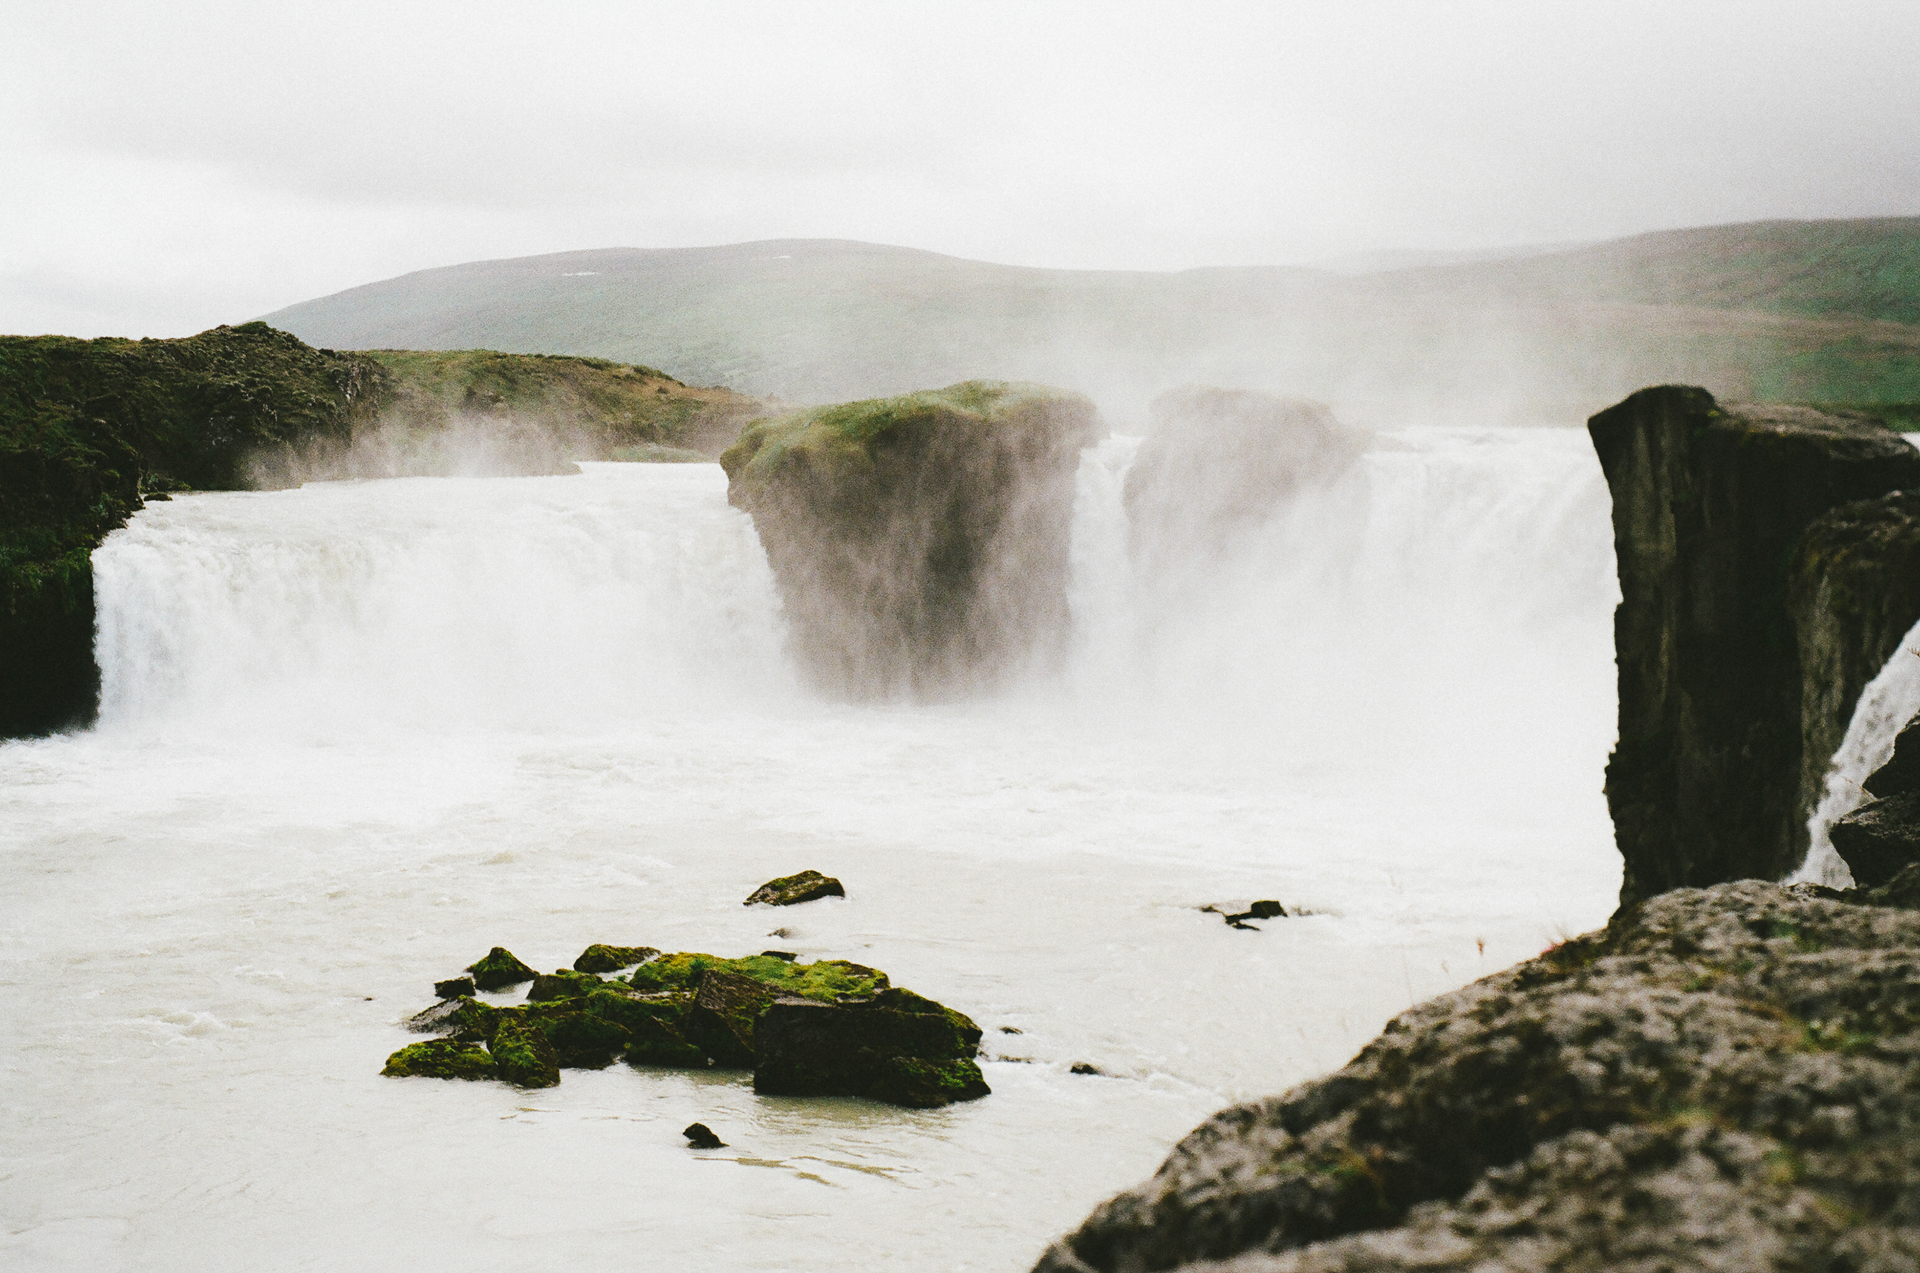
natural, waterfall, body of water, water resources, nature, water, natural landscape, watercourse, atmospheric phenomenon, chute, water feature, river, rock, landscape, state park, formation, wasserfall, rapid